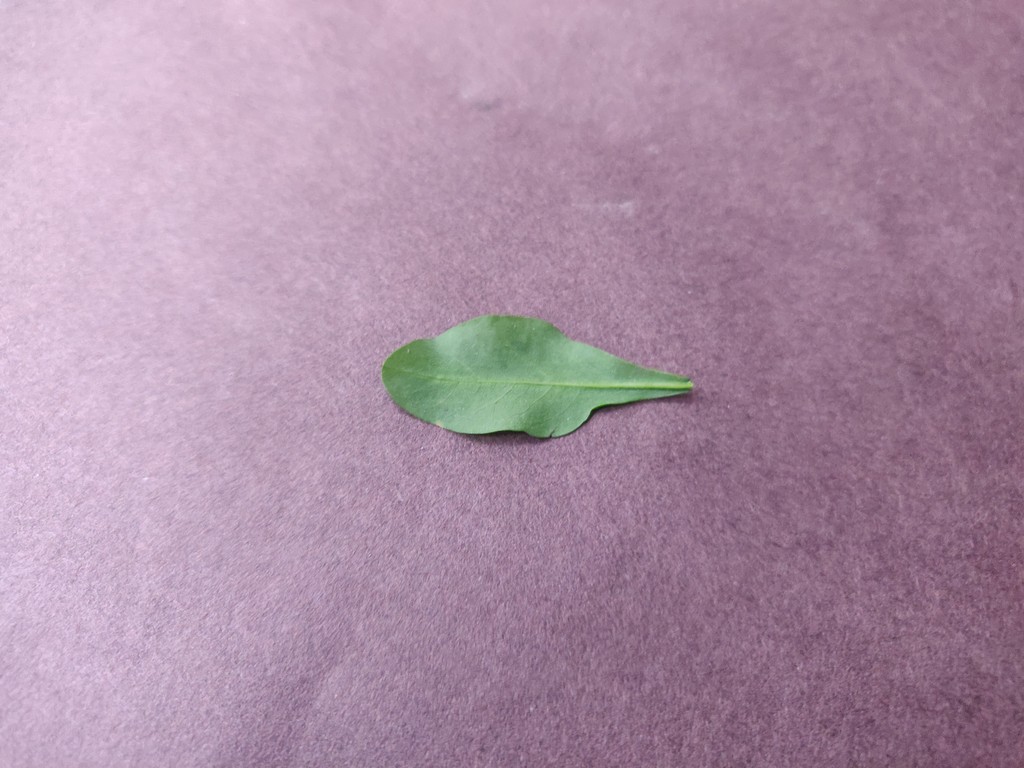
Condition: Healthy
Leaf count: single
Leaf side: back